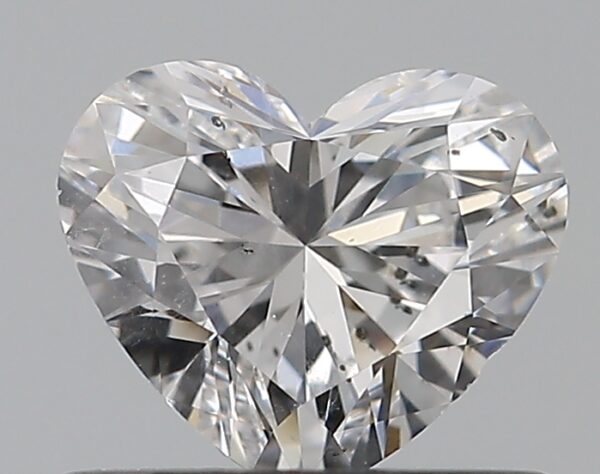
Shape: heart
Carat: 0.5
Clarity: SI1
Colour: D
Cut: EX
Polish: EX
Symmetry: VG
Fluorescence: N
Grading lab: GIA
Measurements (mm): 4.87 x 5.75 x 3.09